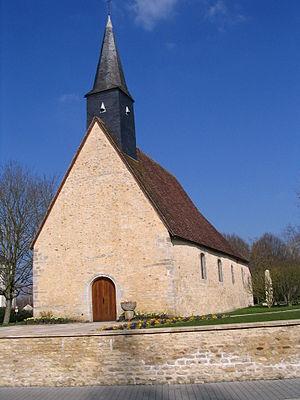
Église du Chevain, Sarthe, France
Le Chevain est une ancienne commune française, située dans le département de la Sarthe en région Pays de la Loire, devenue le 1ᵉʳ janvier 2017 une commune déléguée au sein de la commune nouvelle de Saint-Paterne - Le Chevain.
La liste des églises de la Sarthe recense de la manière la plus complète possible les églises, cathédrale et basilique situées dans le département français de la Sarthe.